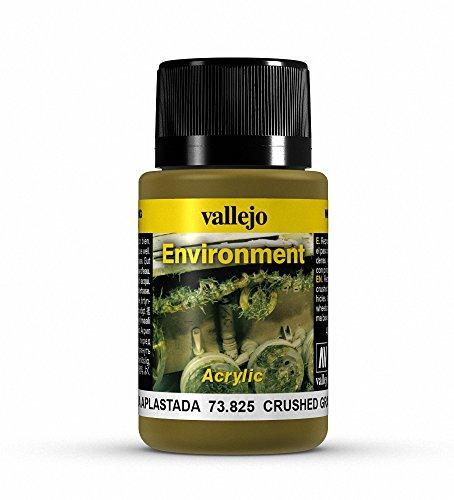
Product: Vallejo Crushed Grass Model Paint Kit
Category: Toys & Games | Hobbies | Hobby Building Tools & Hardware | Paints
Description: Apply with brush.
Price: $6.89